Mrs. Frank Geyso Houses

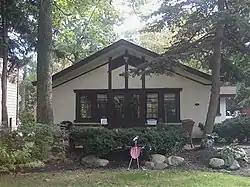
450 Woodland Road

The Mrs. Frank Geyso Houses are two neighboring houses at 450 and 456 Woodland Road in Highland Park, Illinois. The earlier house at 450 Woodland was built in 1923–1925, while the later house was built in 1930. John S. Van Bergen, a prominent Chicago architect who designed several other homes in Highland Park, designed both houses in the Prairie School style. The house at 450 Woodland is a cottage-style building with a stucco exterior and wood detail work. The house at 456 Woodland is a brick building with an entrance pavilion, a balcony, and overhanging eaves.